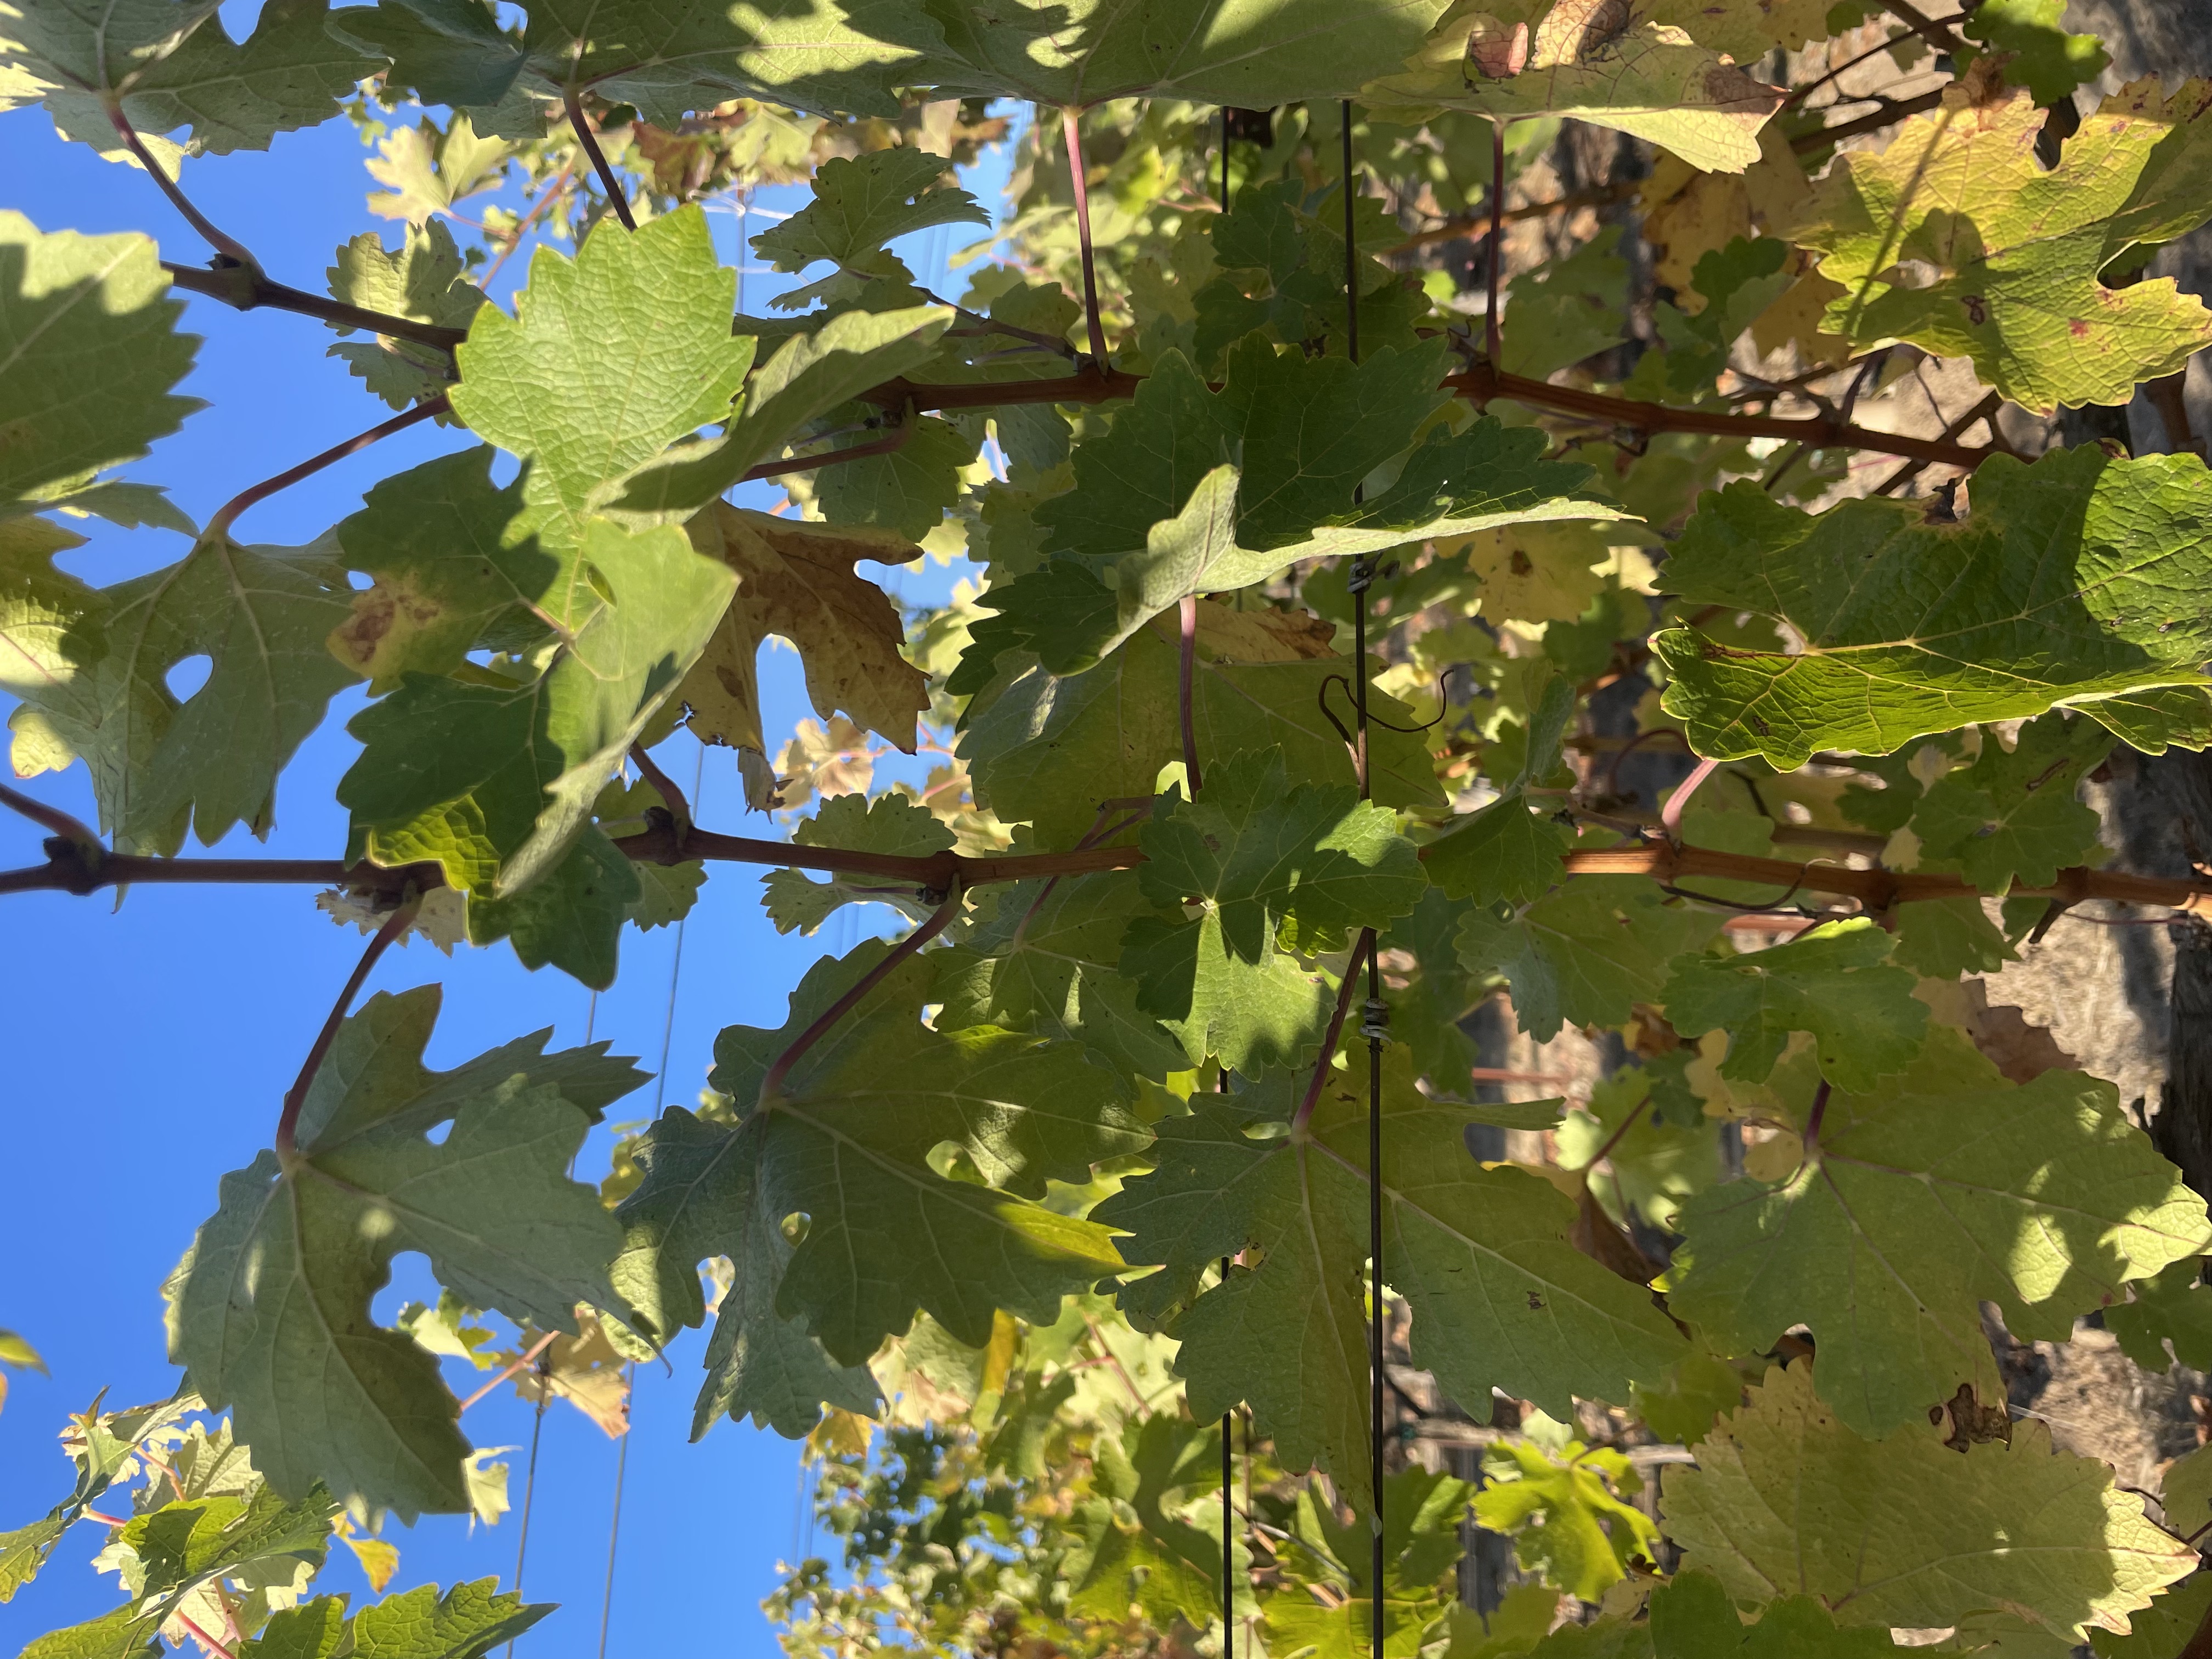
Label: No Virus